Keith Emerson

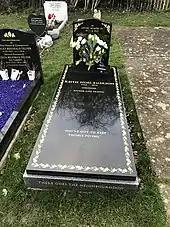
Emerson's grave in Lancing, West Sussex

Emerson also toured briefly in 1990 with The Best, a supergroup including John Entwistle of The Who, Joe Walsh of the Eagles, Jeff "Skunk" Baxter of Steely Dan and The Doobie Brothers, and Simon Phillips. This project focused on covering songs from each of the members' past bands.